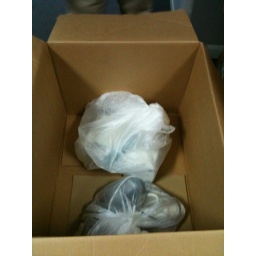
$500 scanner sent back to me in a huge box and wrapped in a plastic bag. Yes, it's broken.